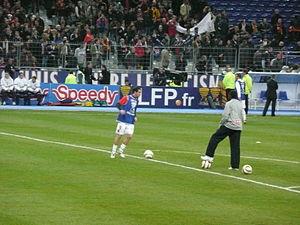
Pedro Miguel Pauleta, à l'échauffement avant la finale de la Coupe de la Ligue 2008 entre le Paris Saint-Germain et le RC Lens
La Coupe de la Ligue de football 2007 - 2008 est la quatorzième édition de la Coupe de la Ligue de football française, organisée par la LFP. Les Girondins de Bordeaux remettent leur titre en jeu. La finale a vu la victoire du Paris Saint-Germain FC sur le RC Lens.